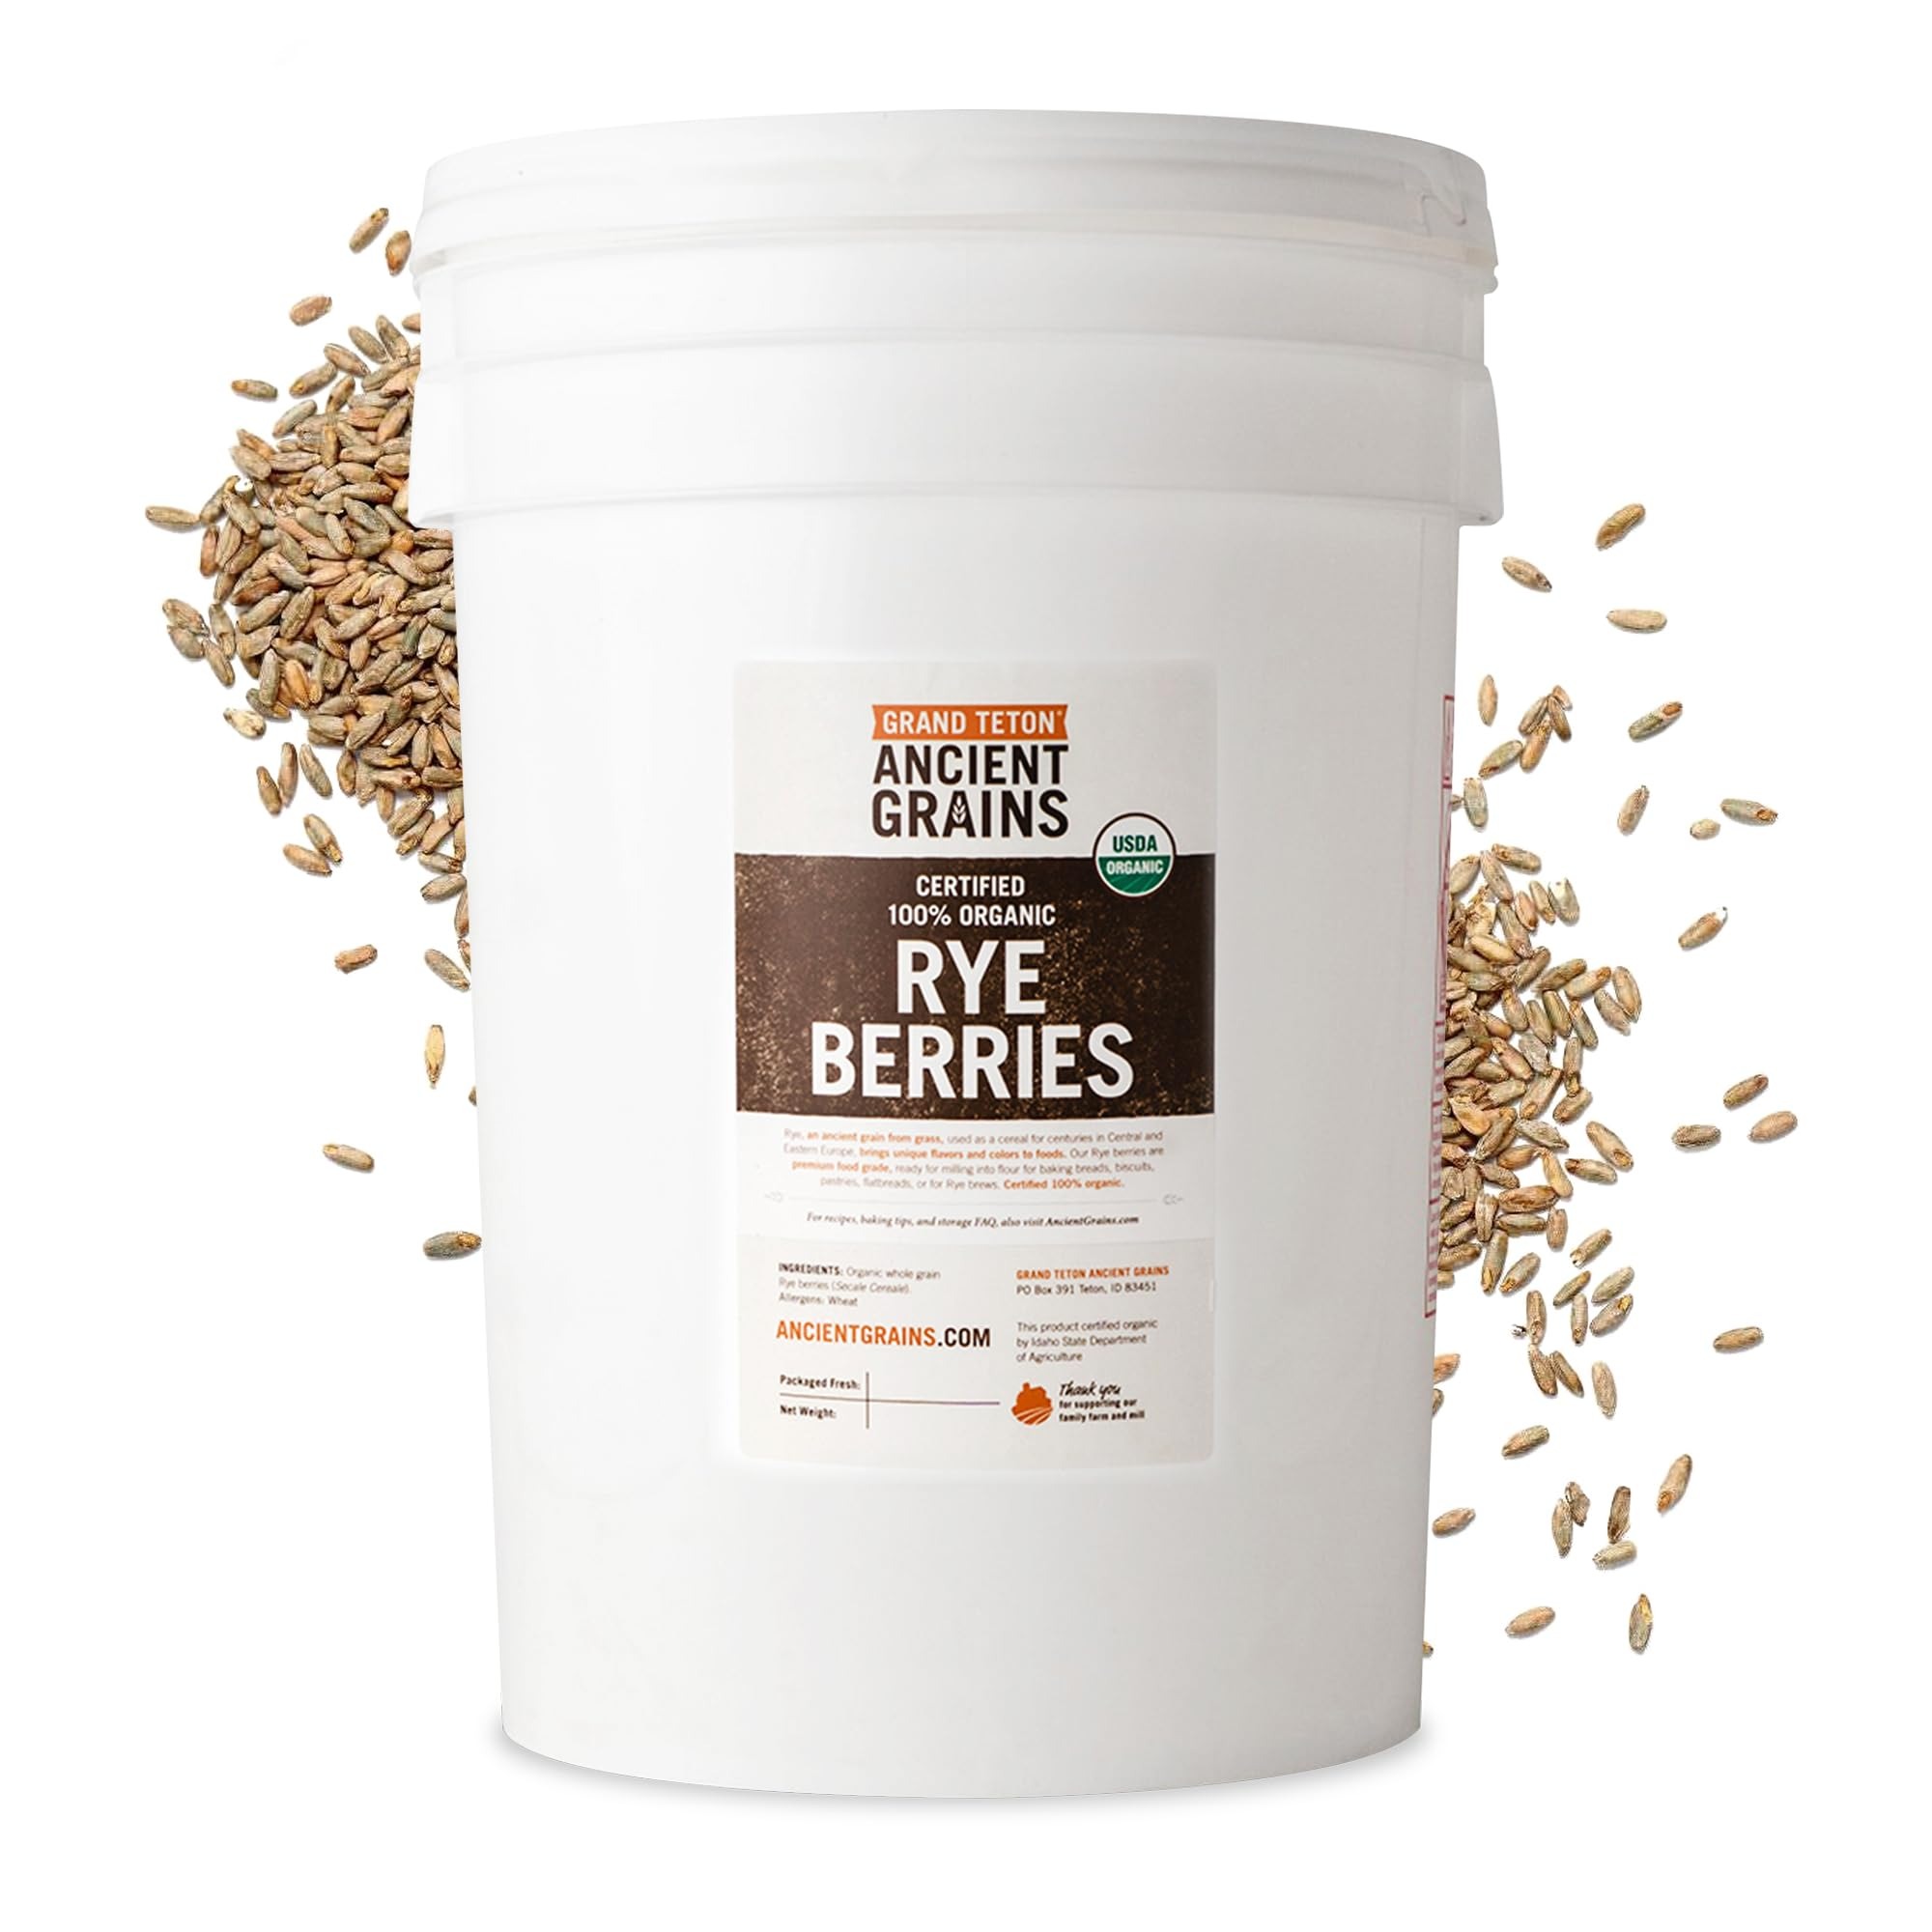
Item Name: Grand Teton Ancient Grains - 100% USDA Organic Rye Berries, Rye Berry Grain, Rye Grain Organic Excellent for Sprouting, Rye Grain for Milling into Flour for Baking, Packaged for Long-Term Storage, Super Pail 43lbs
Bullet Point 1: Packed with Essential Nutrients - Rye berries, from our brand Ancient Grains, are a nutritional powerhouse, providing vital fiber, protein, and a spectrum of B-vitamins, iron, magnesium, and more. Elevate your well-being with every bite of our rye berries bulk packs. 100% Certified USDA Organic and Non-GMO.
Bullet Point 2: High Fiber Marvel - Our whole rye berries offer a generous dose of dietary fiber, fostering smooth digestion, regular bowel movements, and nurturing a thriving gut microbiome. Prioritize your digestive health with a wholesome choice of rye kernels.
Bullet Point 3: Complex Carbs for Stability - Experience lasting energy with our bulk rye grain. Their complex carbohydrates ensure a gradual energy release, supporting stable blood sugar levels and preventing abrupt energy crashes. Fuel yourself with confidence by adding seeded rye to your day.
Bullet Point 4: Endless Culinary Adventures - Unleash your culinary creativity with Rye Berries Organic Grains from Ancient Grains. Use them as a hearty base for salads, soups, and stews, or incorporate their nutty, slightly chewy texture into baked goods like bread, muffins, and pancakes. Provides enzymes that every sourdough starter will love. Elevate every meal effortlessly.
Bullet Point 5: Distinct Rye Flavor - Elevate your dishes to gourmet levels with the unique and irresistible flavor of our Rye Berries Organic. Whether in sweet or savory recipes, these berries impart a delightful depth of taste that sets them apart from the ordinary. Discover the joy of exceptional flavor.
Product Description: Unearth the wholesome goodness of Organic Rye Berries, by Grand Teton Ancient Grains, where nature's bounty meets culinary versatility. Discover Ancient Grains Rye Berries These nutrient-rich rye berry grains are a hidden treasure, packed with essential vitamins, minerals, and fiber. From the brand trusted by Amazon, Grand Teton Ancient Grains invites you to elevate your well-being and culinary experiences. Nature's Digestive Elixir Experience the natural magic of Rye Berries as they become your digestive ally. Abundant in fiber and high in enzymes, these grains promote smooth digestion, regular bowel movements, and a flourishing gut microbiome. That also means our Rye Berries are excellent for milling into flour for feeding your sourdough start. Steady Energy for Your Day Say goodbye to energy spikes and crashes with our Rye Berries. The complex carbohydrates of our whole grain organic rye grain provide a steady release of energy, keeping your blood sugar levels stable, whether it's a busy morning or an active afternoon. Culinary Creativity Unleashed Elevate your culinary repertoire with Grand Teton Ancient Grains Rye Berries. Craft hearty salads, soul-soothing soups, and tantalizing stews. Let your baking prowess shine by adding these berries to bread, muffins, and pancakes, creating delightful textures and captivating flavors. Unveil the Extraordinary Incorporate the distinct nutty delight of Rye Berries into your dishes and elevate them from ordinary to extraordinary. Their unique flavor profile adds depth and character to both sweet and savory recipes, leaving a lasting impression on your palate. With Rye Berries by Grand Teton Ancient Grains, you're not just cooking; you're creating memorable culinary masterpieces. Experience the exceptional nutrition, culinary flexibility, and exquisite flavors of Ancient Grains Rye Berries today!
Value: 688.0
Unit: Ounce

Price: 120.95